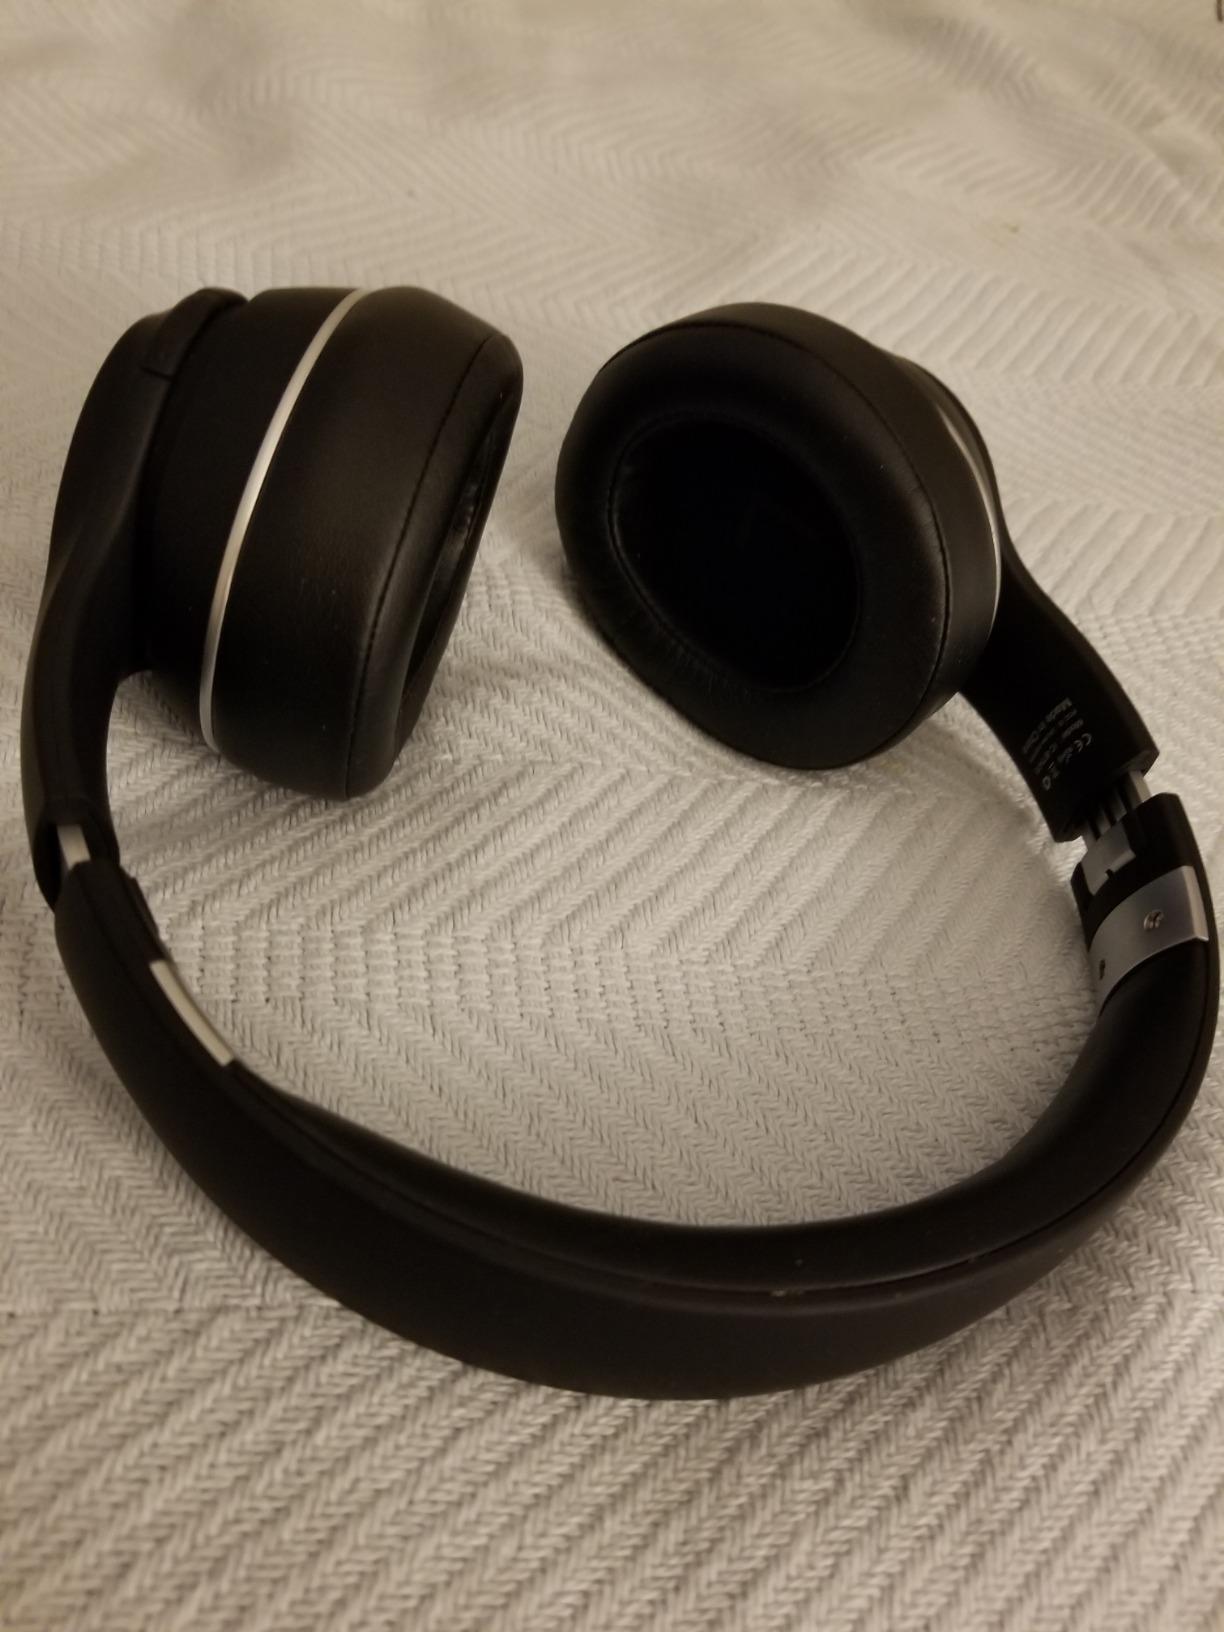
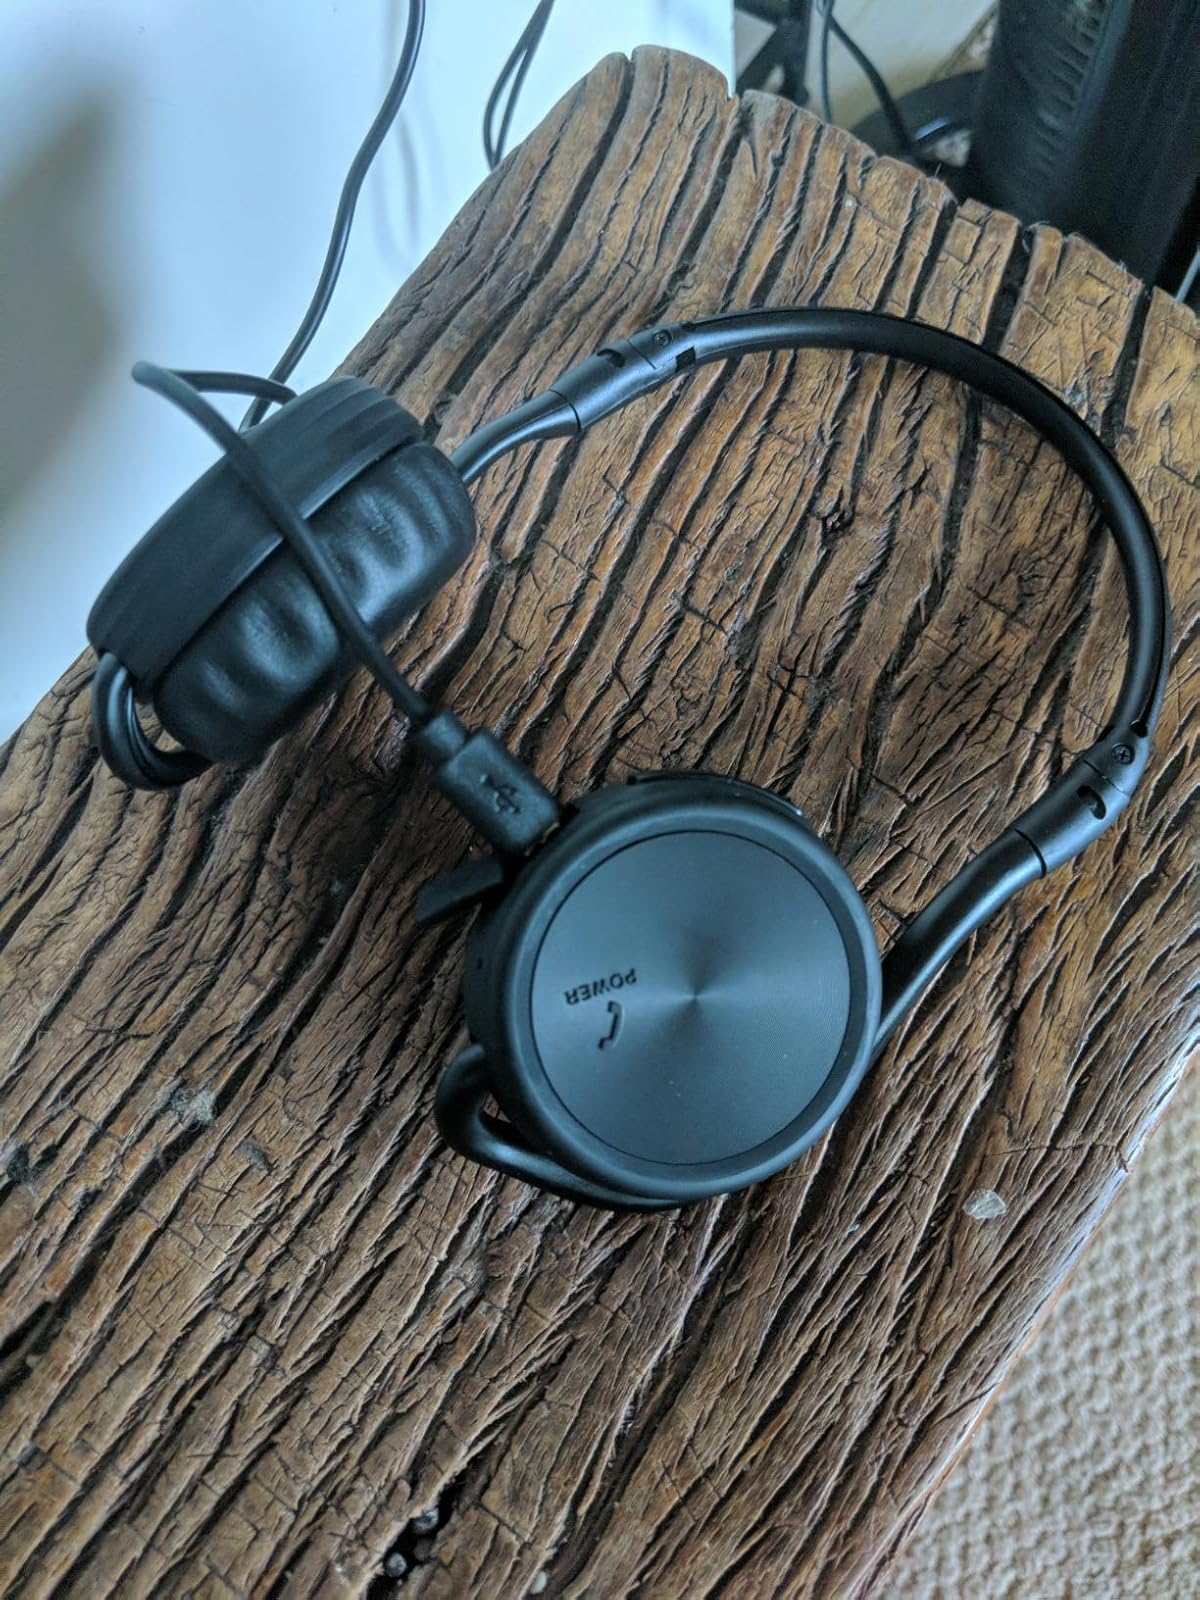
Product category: headphones
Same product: no